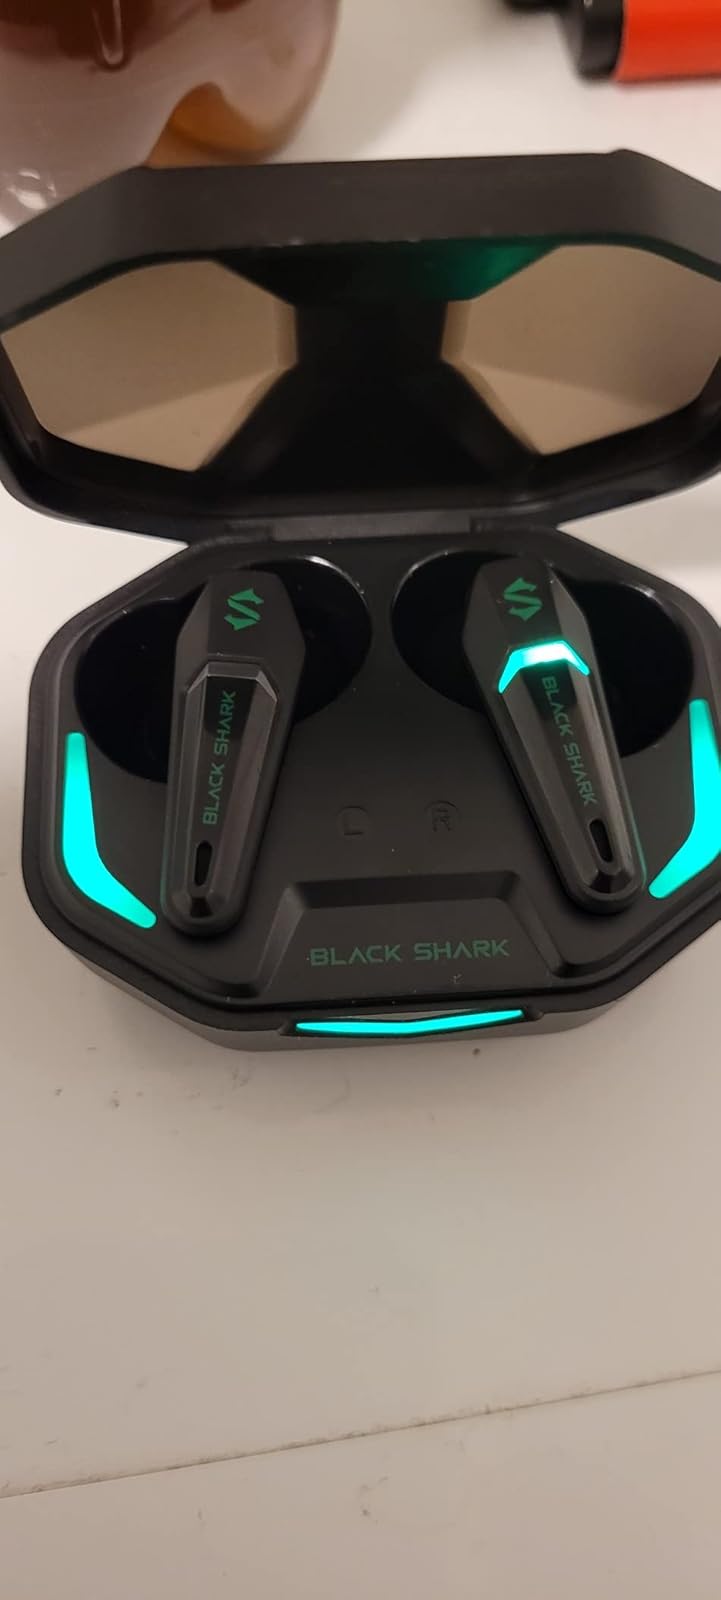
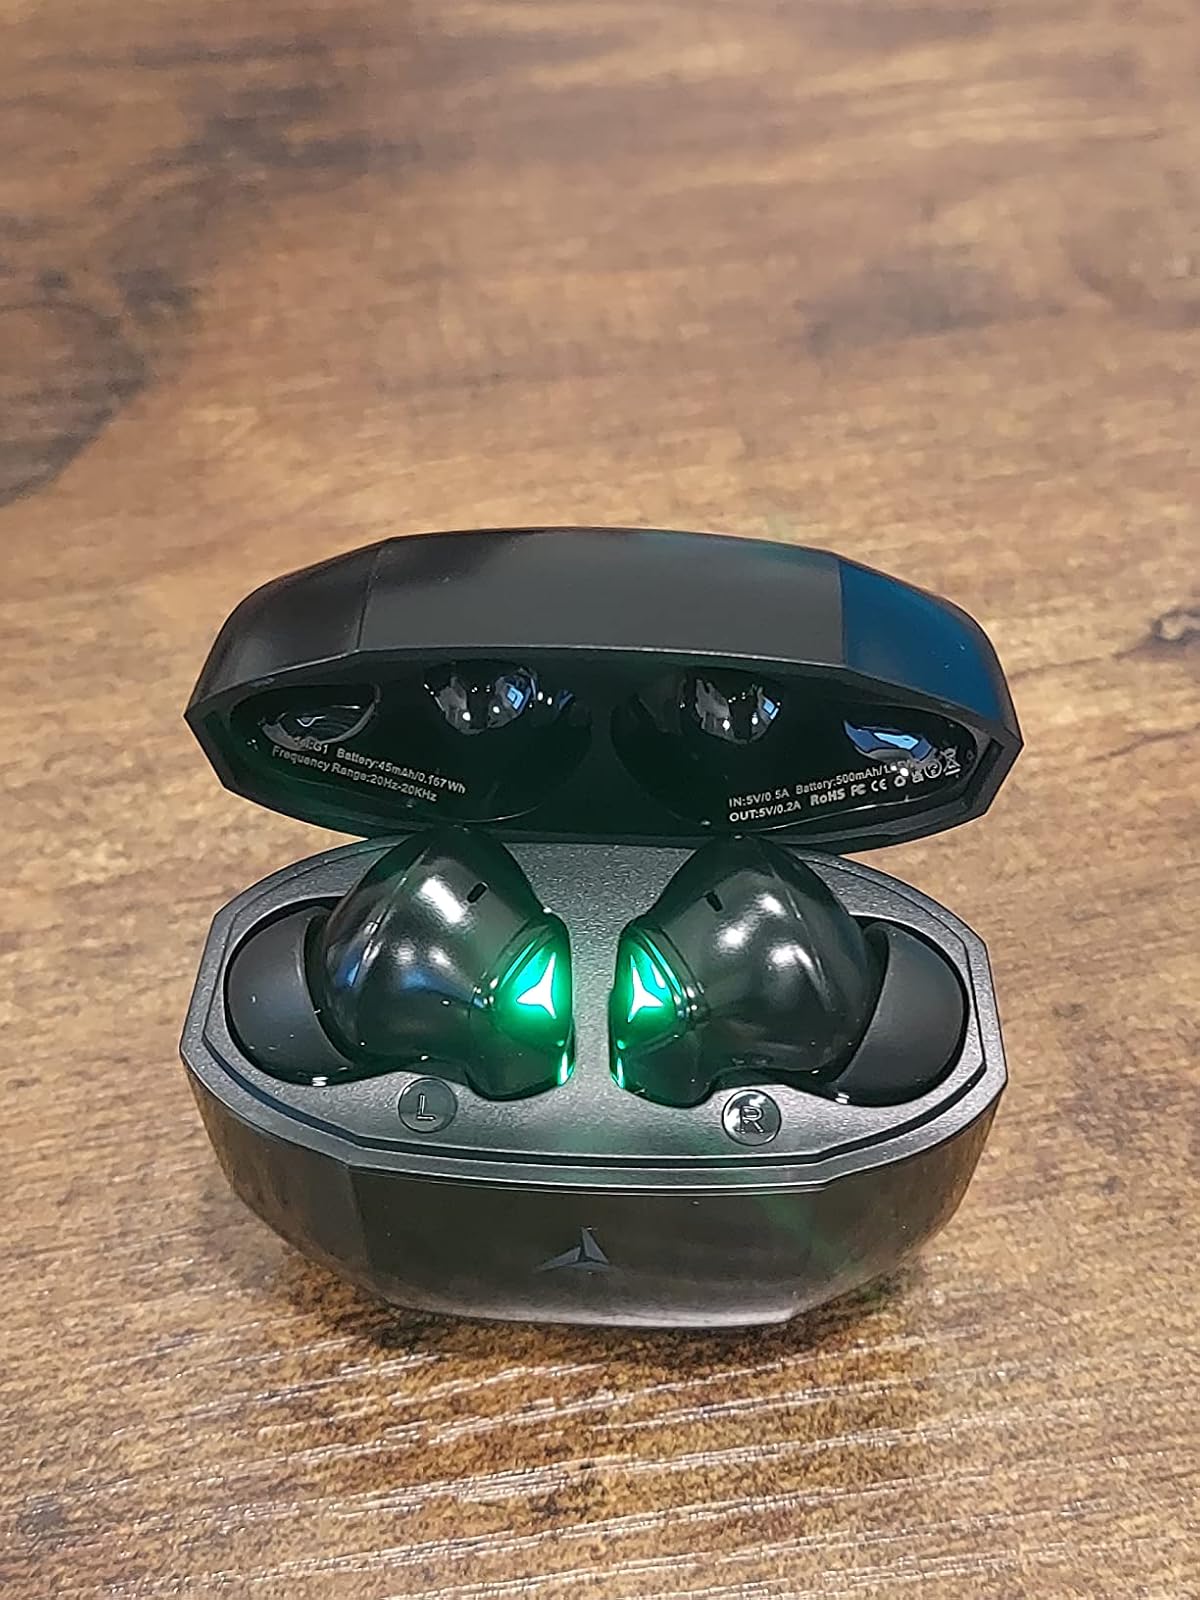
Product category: earbuds
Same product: no